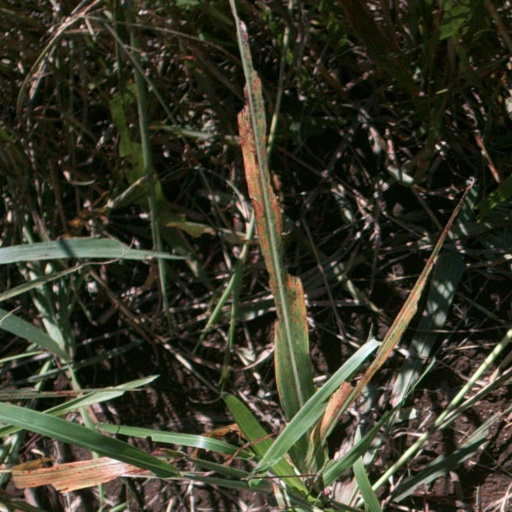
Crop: sorghum